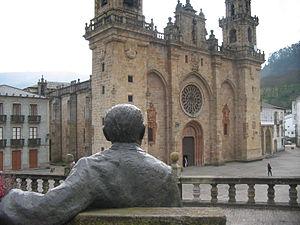
Mondoñedo est une commune située dans la comarque de A Mariña Central, au nord est de la province de Lugo, en Galice. La population recensée en 2007 est de 4 701 habitants.